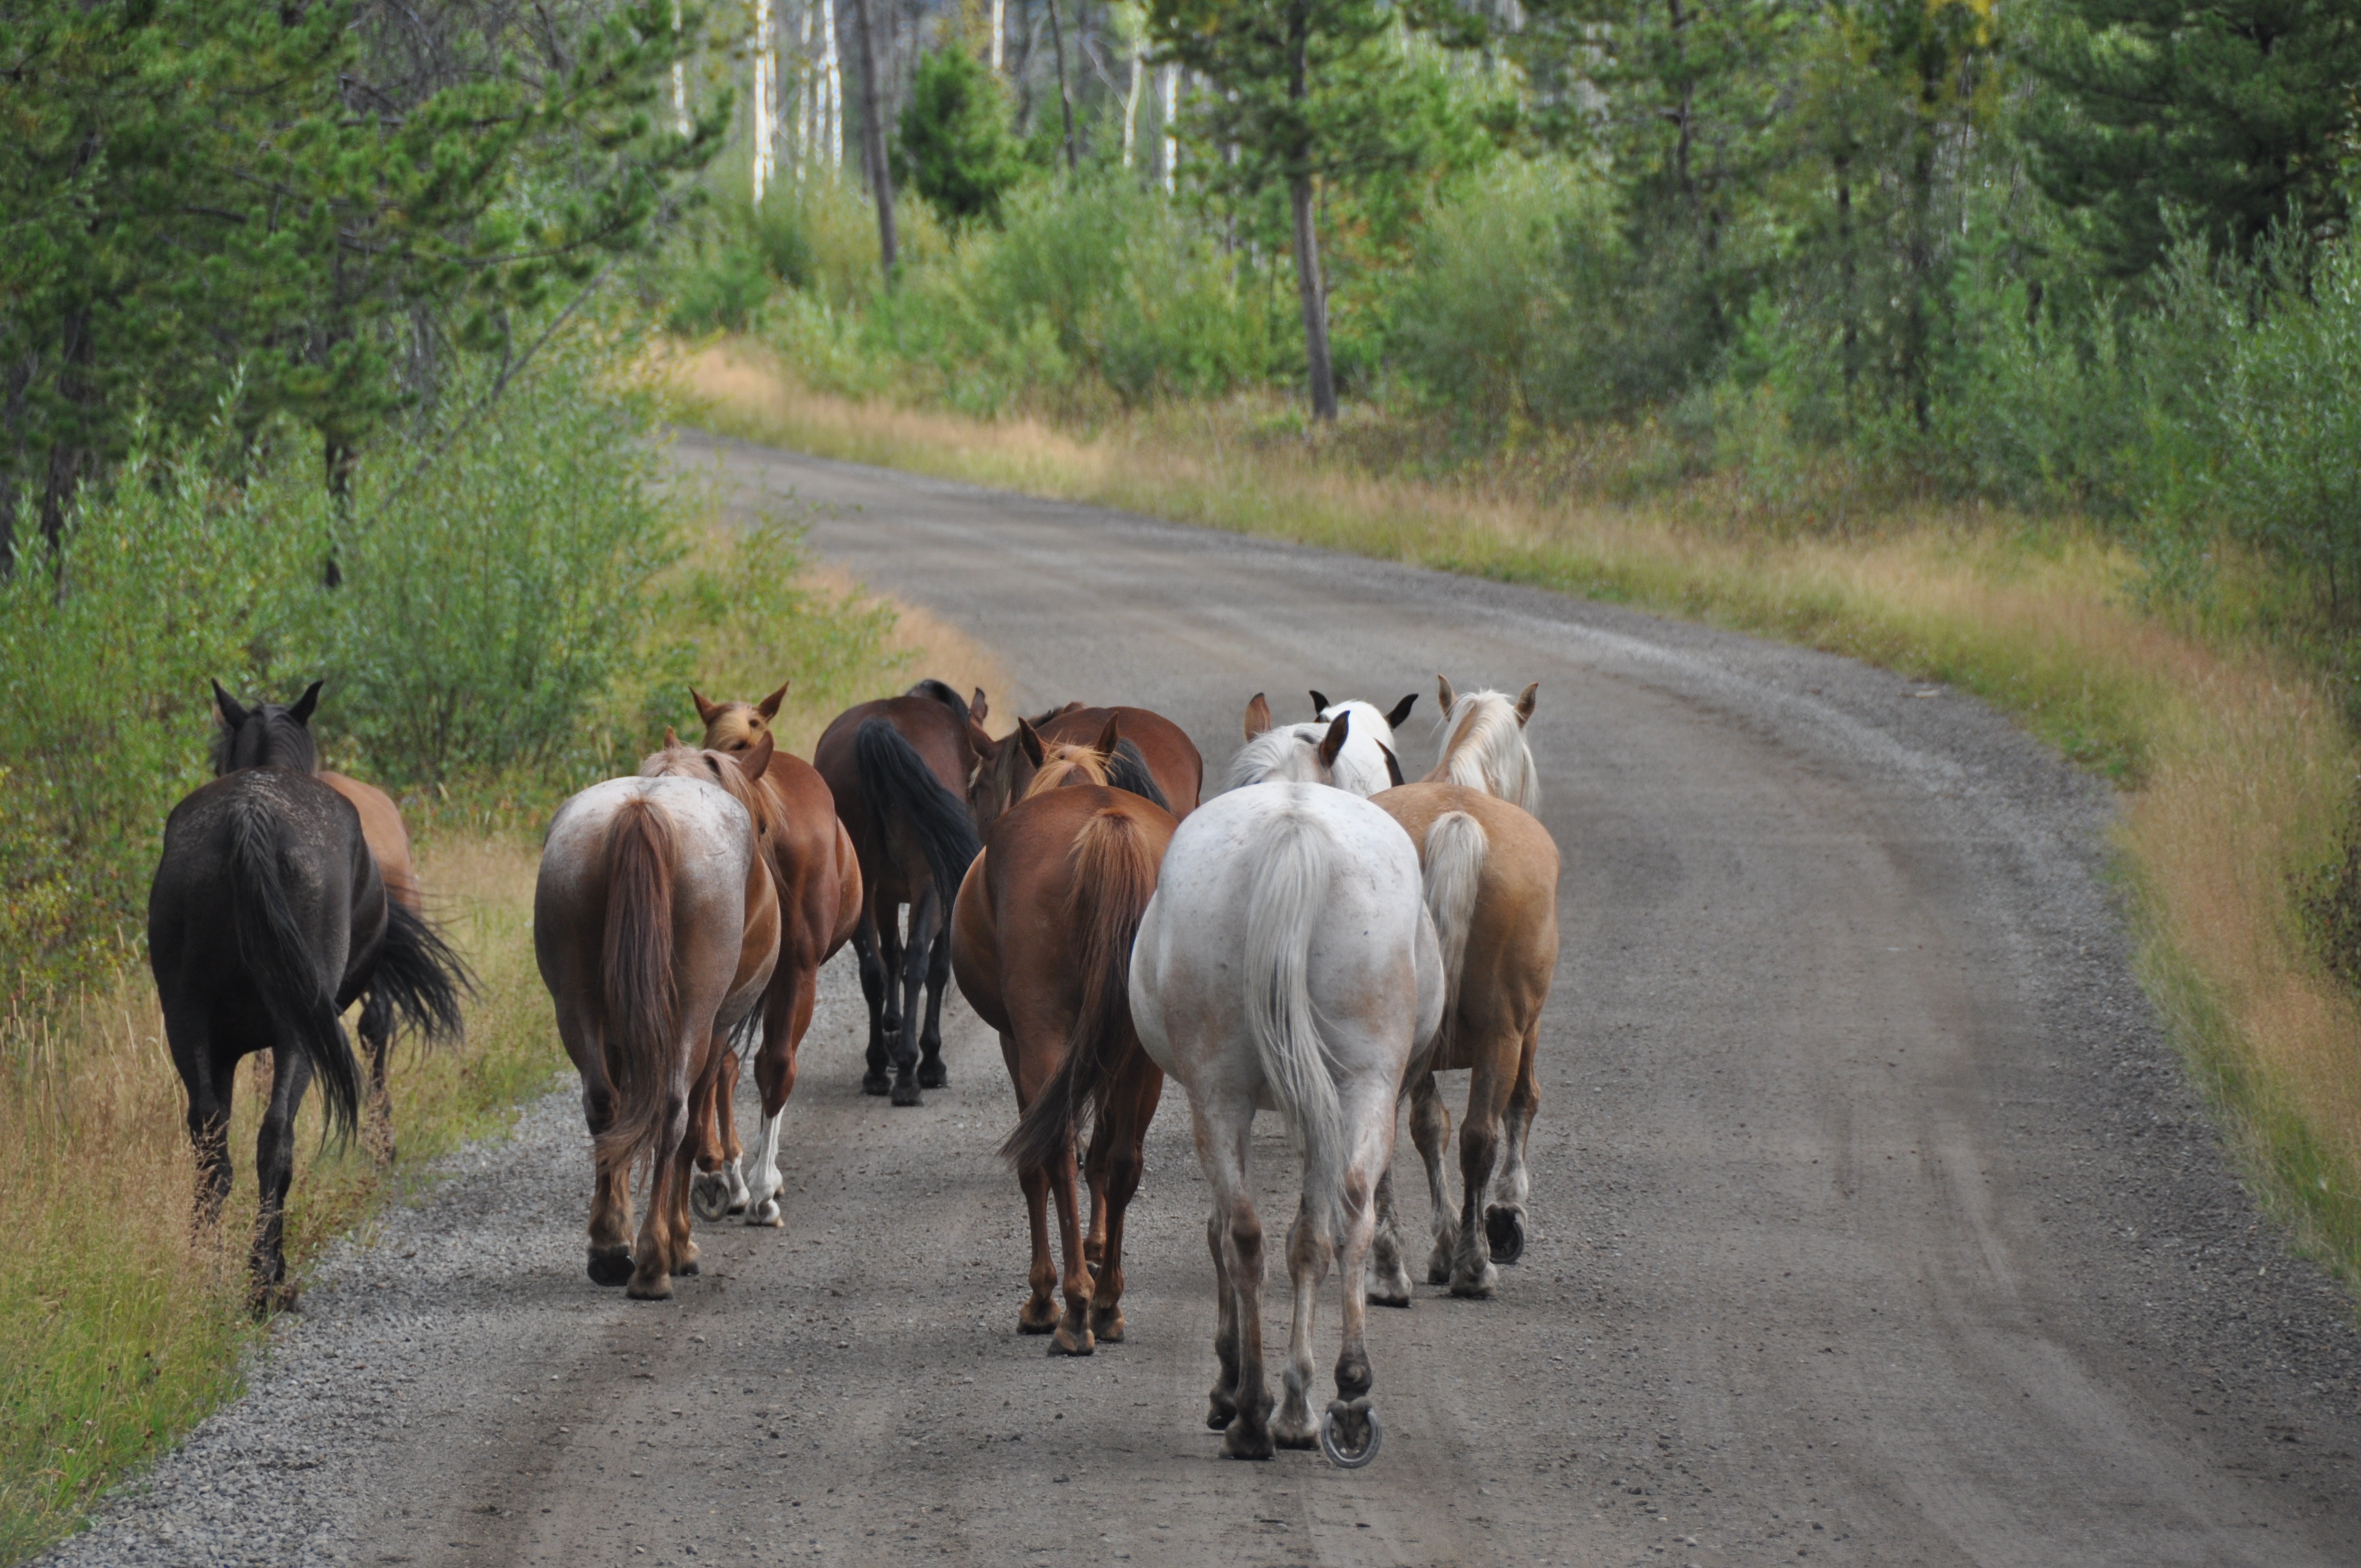
farm, meadow, herd, pasture, grazing, mare, ecosystem, rural area, trail riding, cattle like mammal, horse like mammal